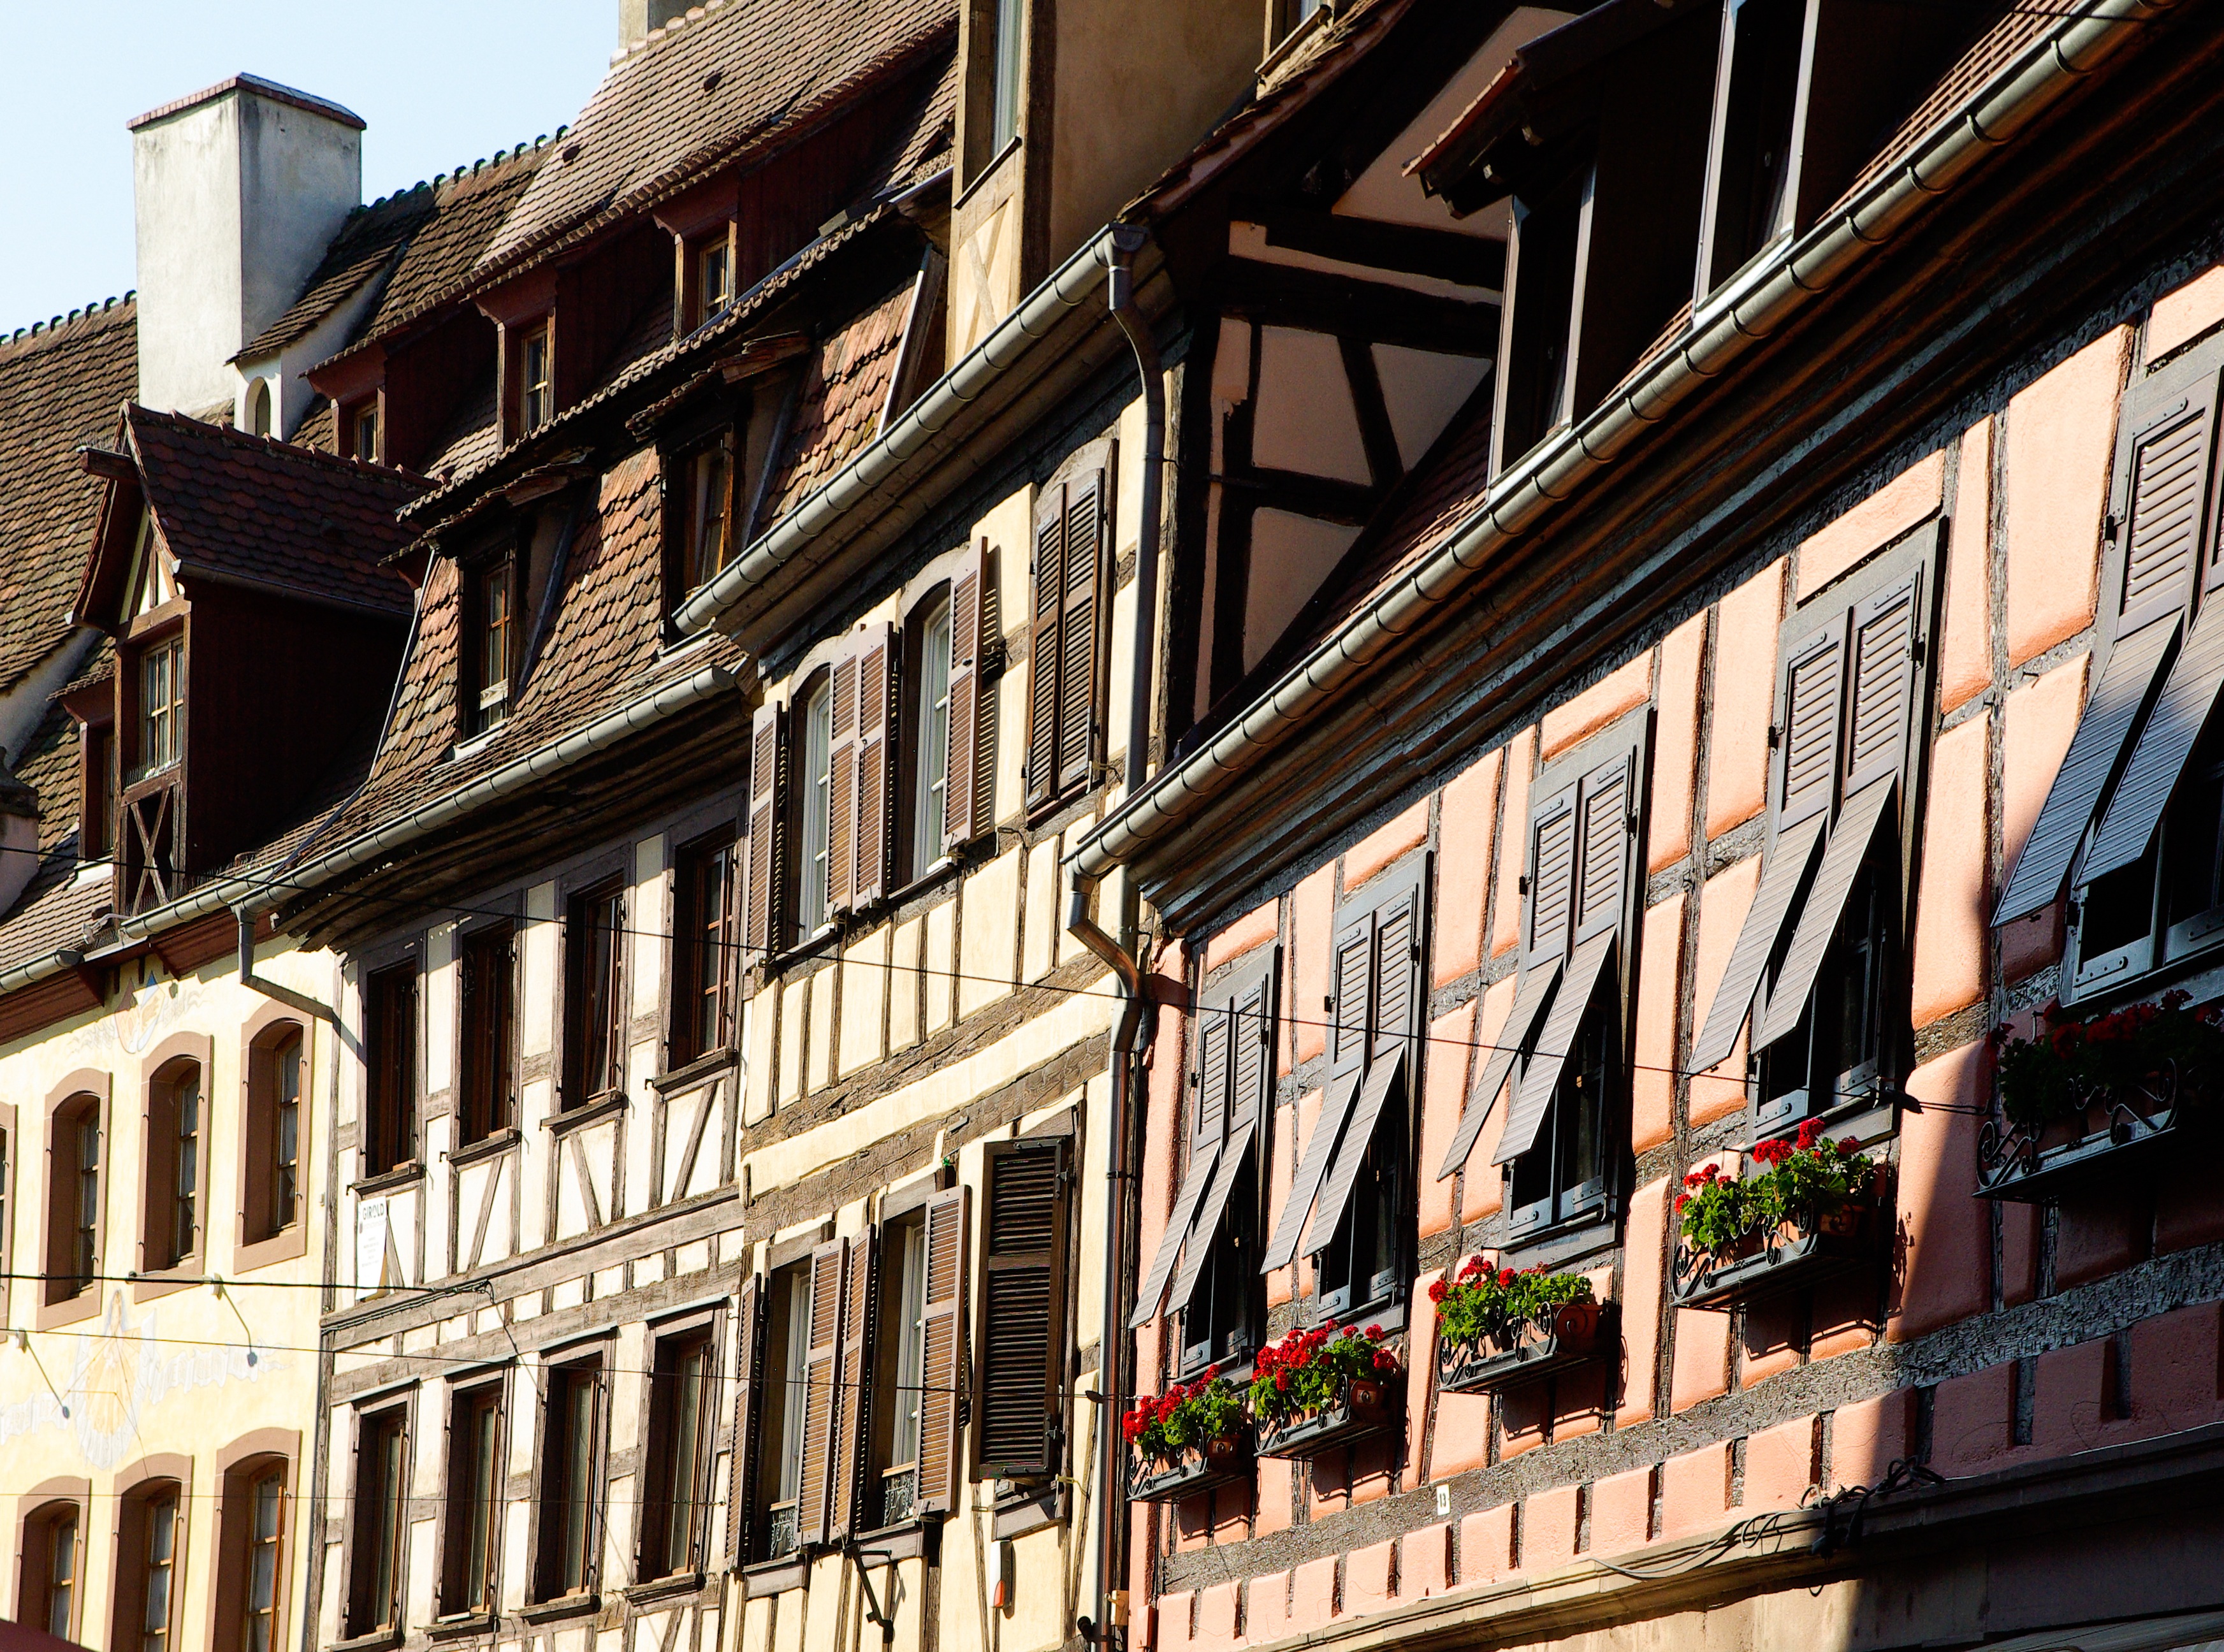
architecture, road, street, town, city, cityscape, downtown, facade, shutters, studs, alsace, neighbourhood, obernai, urban area, human settlement